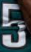
Number: 5